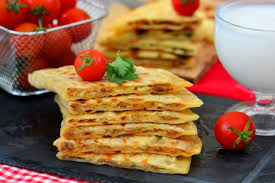
Yemek: gozleme